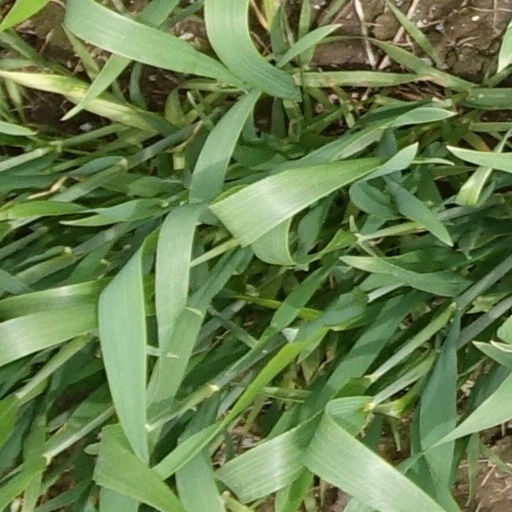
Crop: wheat